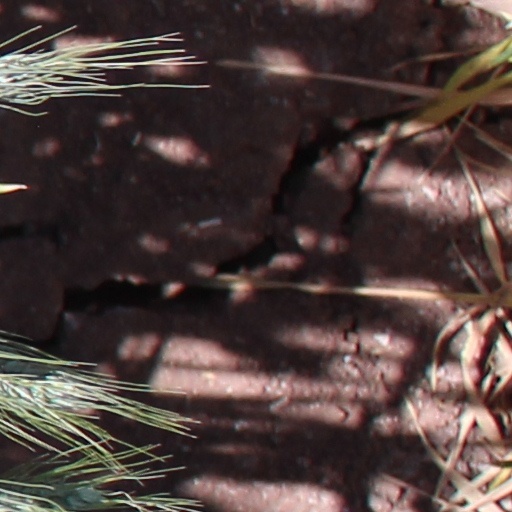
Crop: wheat